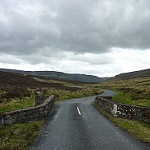
Label: mountain